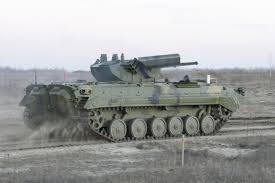
Label: BMP-1